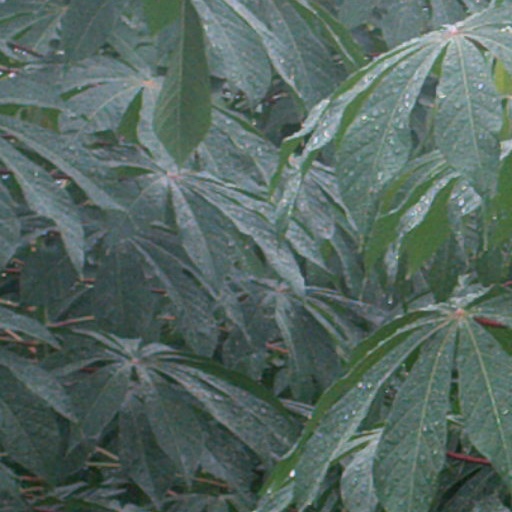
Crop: cassava